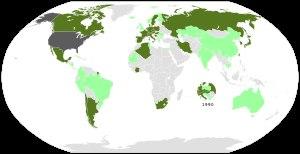
L'Oscar du meilleur film international, nommé jusqu'en 2019 Oscar du meilleur film en langue étrangère, est une récompense cinématographique américaine décernée chaque année depuis 1948 par l'Academy of Motion Picture Arts and Sciences, laquelle décerne également tous les autres Oscars.